Circuit de Spa-Francorchamps

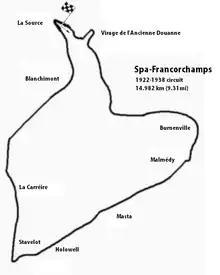
The original track layout

In 1918, German headquarters were in Spa, and in 1919, the Treaty of Versailles separated the Eupen-Malmedy region from Prussia and the German Empire. Between January and June 1920, a plebiscite was held, without a secret ballot and under other questionable circumstances. As a result, the Transitional Government prepared for the unification of Eupen-Malmedy with Belgium in June 1925.